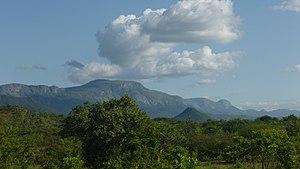
Le plateau de Manica est un relief montagneux situé à la frontière entre le Zimbabwe et le Mozambique. Le plateau s'étend du nord au sud sur environ 300 km à travers la province zimbabwéenne du Manicaland et la province de Manica au Mozambique.